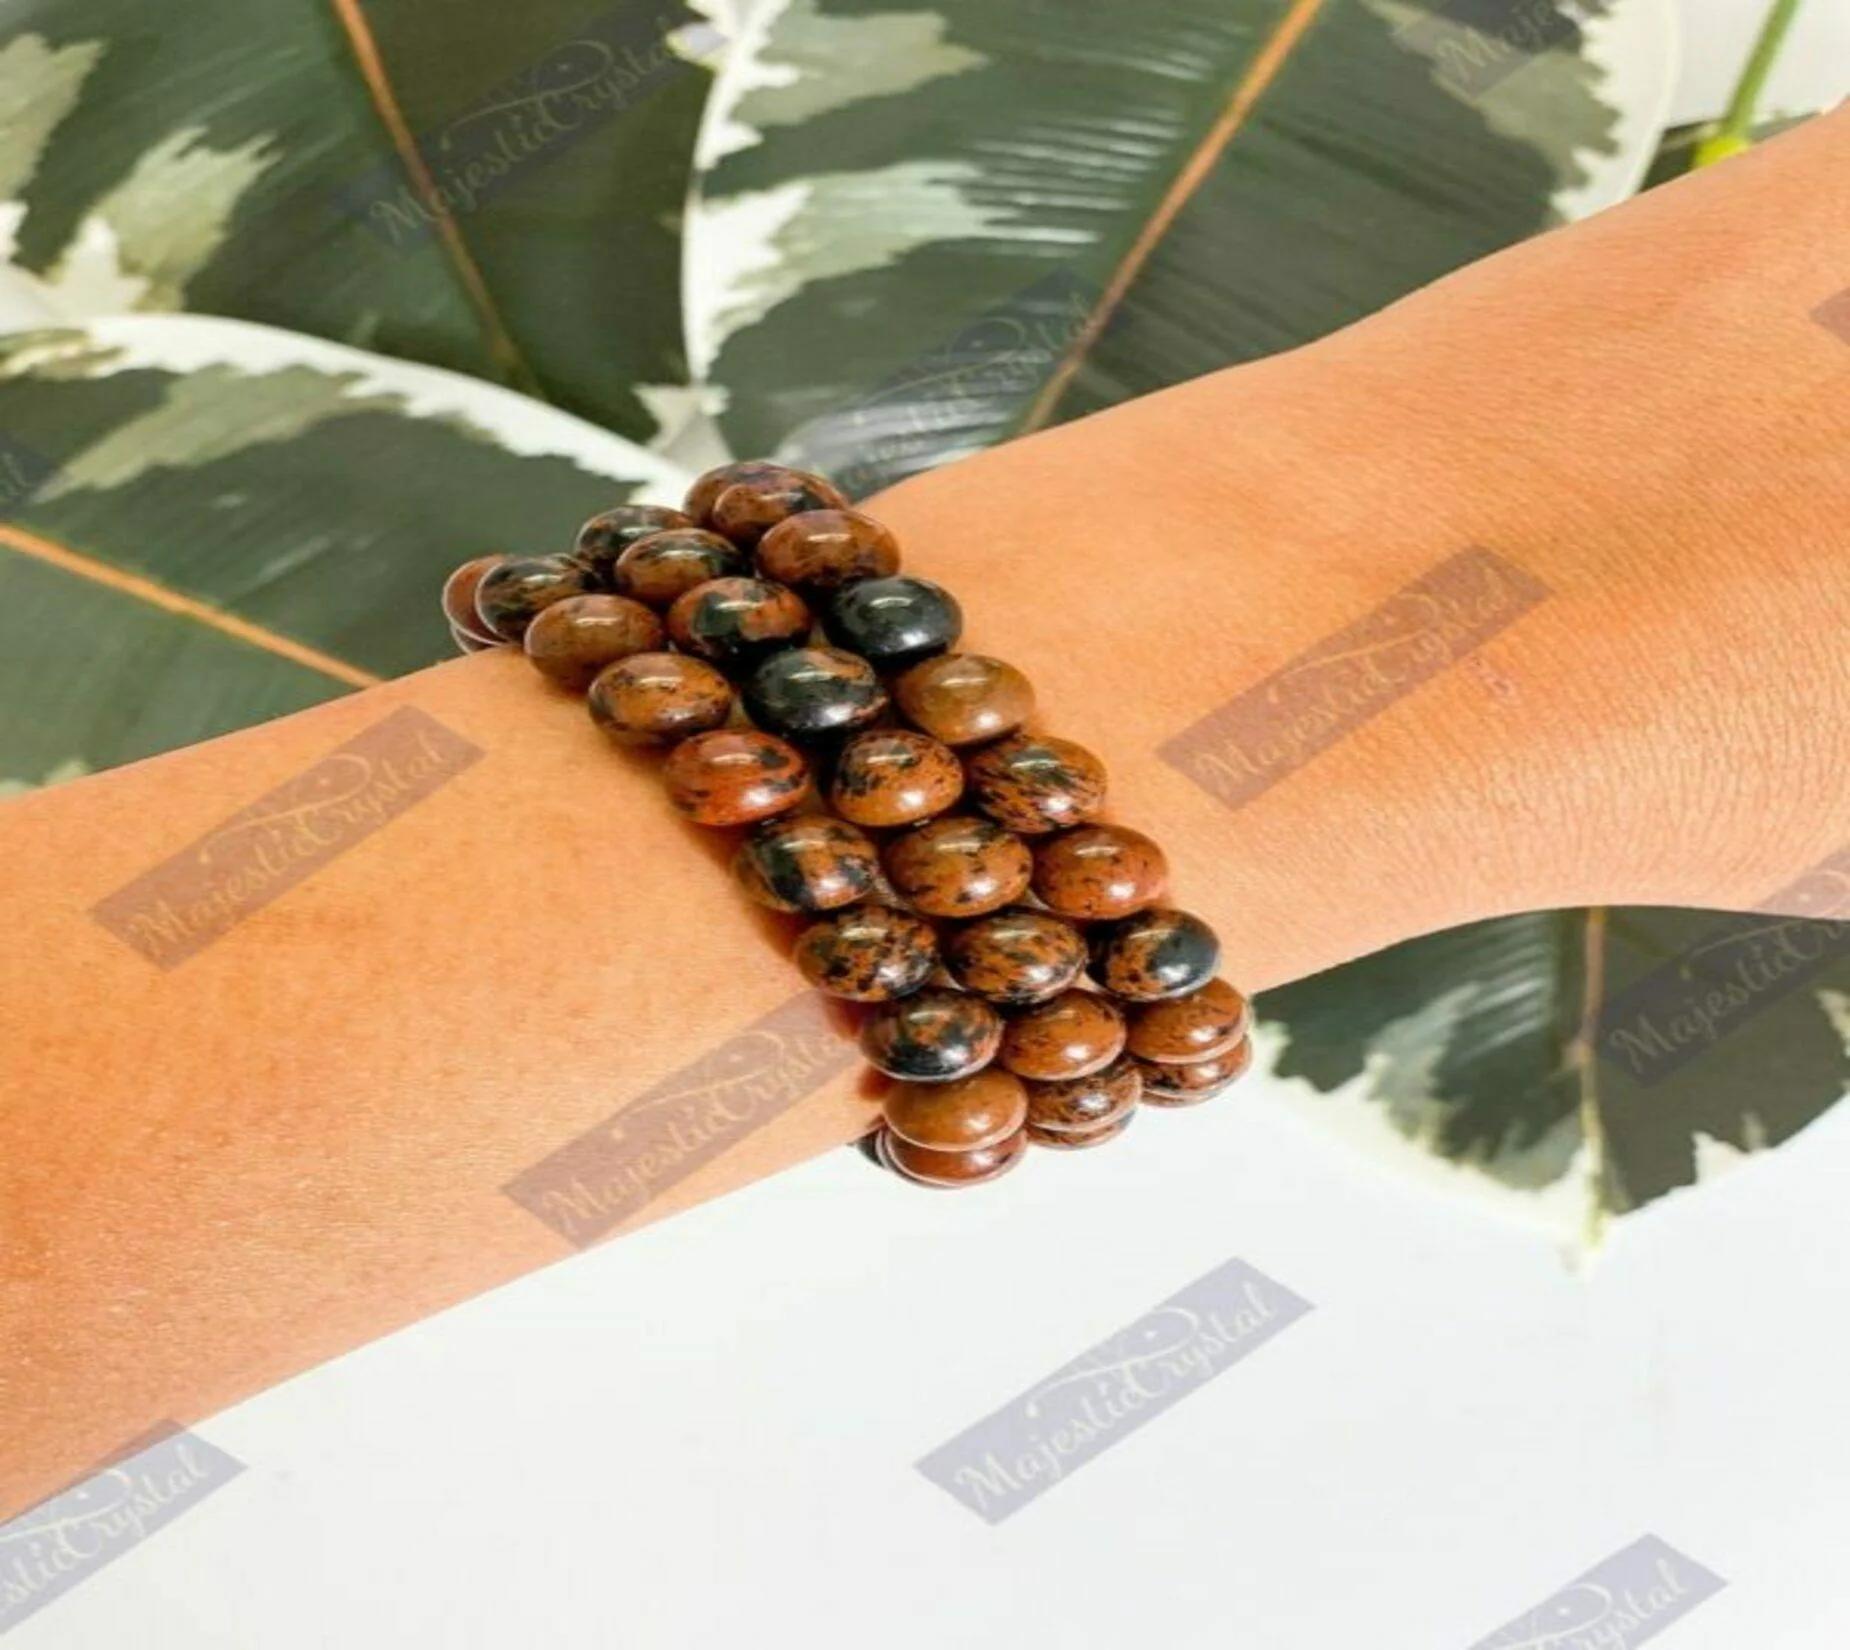
Majestic Crystals Lapis Lazuli Beads Bracelet
Type: Bracelets & Bangles
Brand: Majestic Crystals
Price: Rs. 899
Majestic Crystals Lapis Lazuli Beads Bracelet